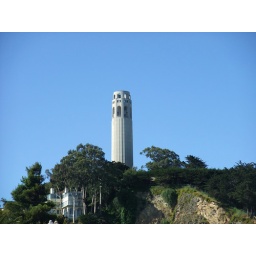
Coit tower from boat in San Francisco bay